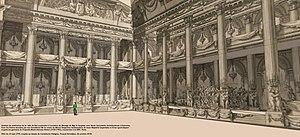
Schéma restituant la salle de bal éphémère réalisée d'après les dessins de l'architecte Chalgrin pour Mercy d'Argenteau, pour célébrer le mariage de Louis XIV et de Marie-Antoinette, le 16 mai 1770.
Florimond-Claude, comte de Mercy-Argenteau, né à Liège, le 20 avril 1727, et mort à Londres le 25 août 1794, est un diplomate liégeois.